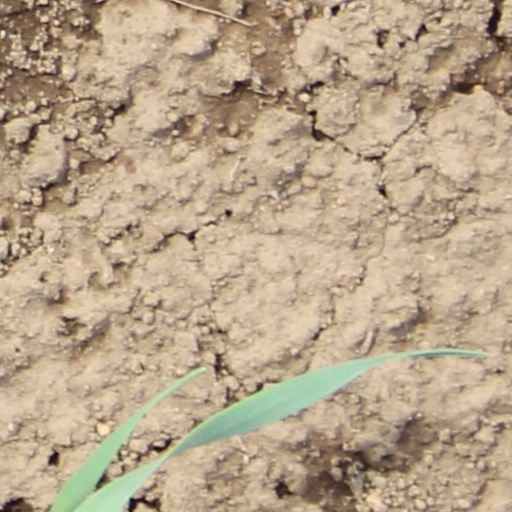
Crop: wheat